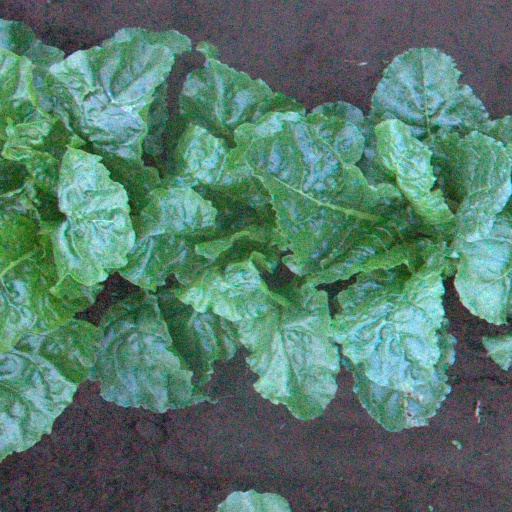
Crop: sugar beet